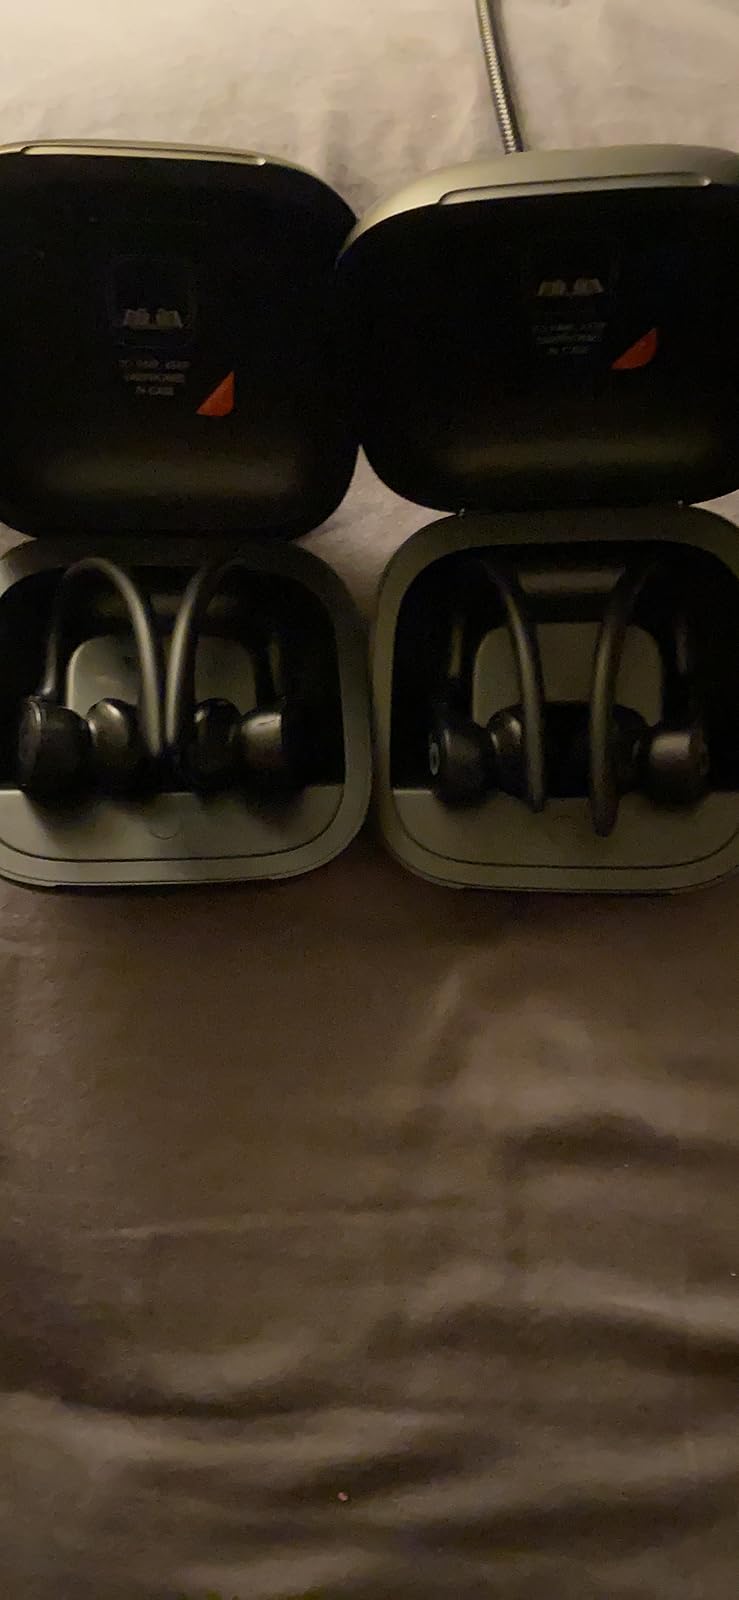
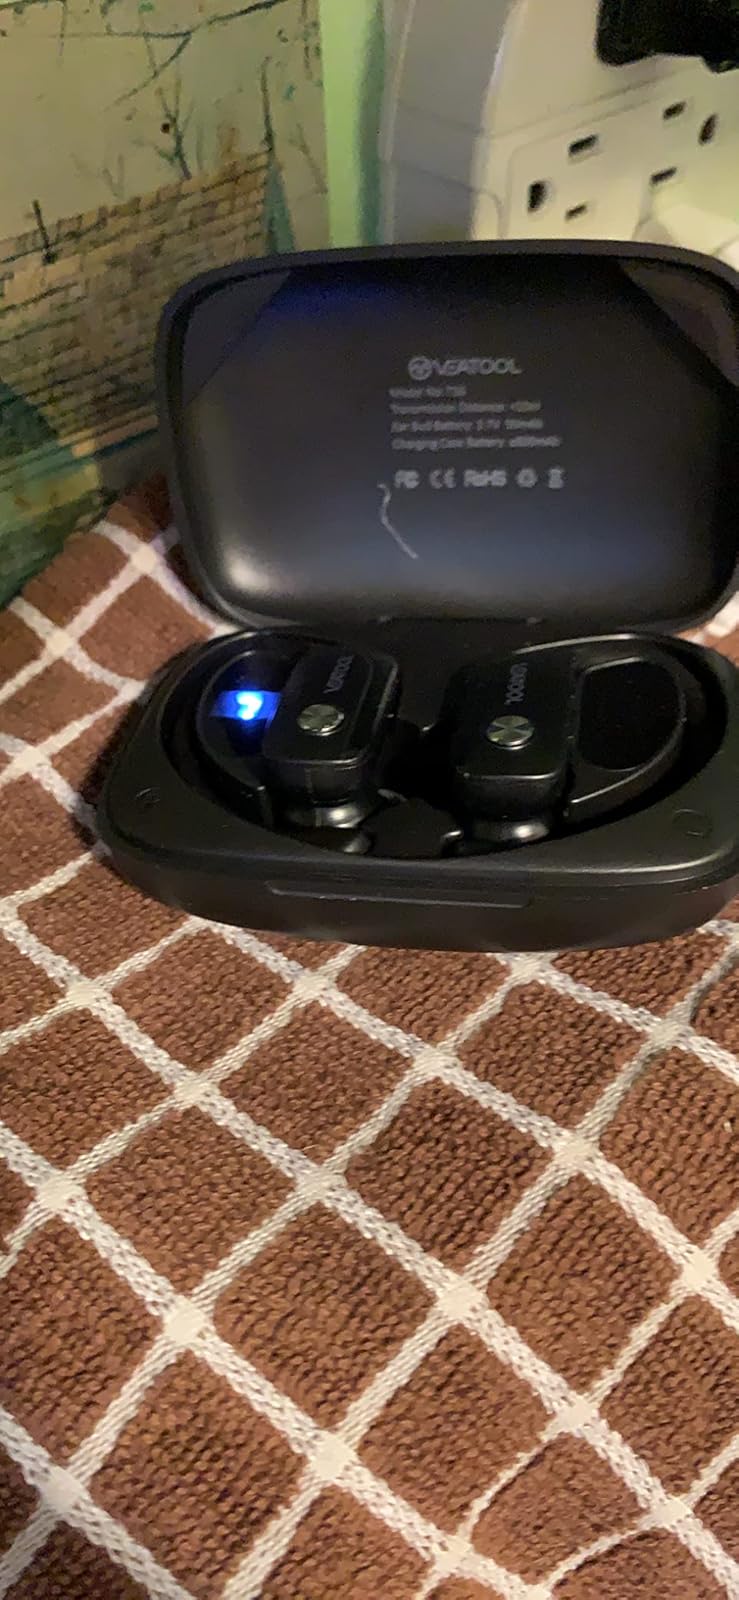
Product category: earbuds
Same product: no